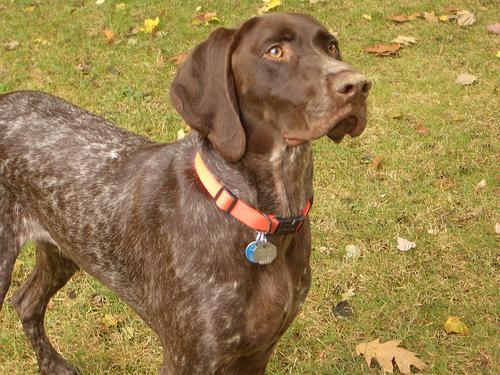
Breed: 211-n000059-German_short_haired_pointer